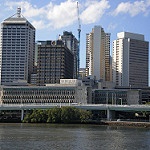
Scene: Outdoor